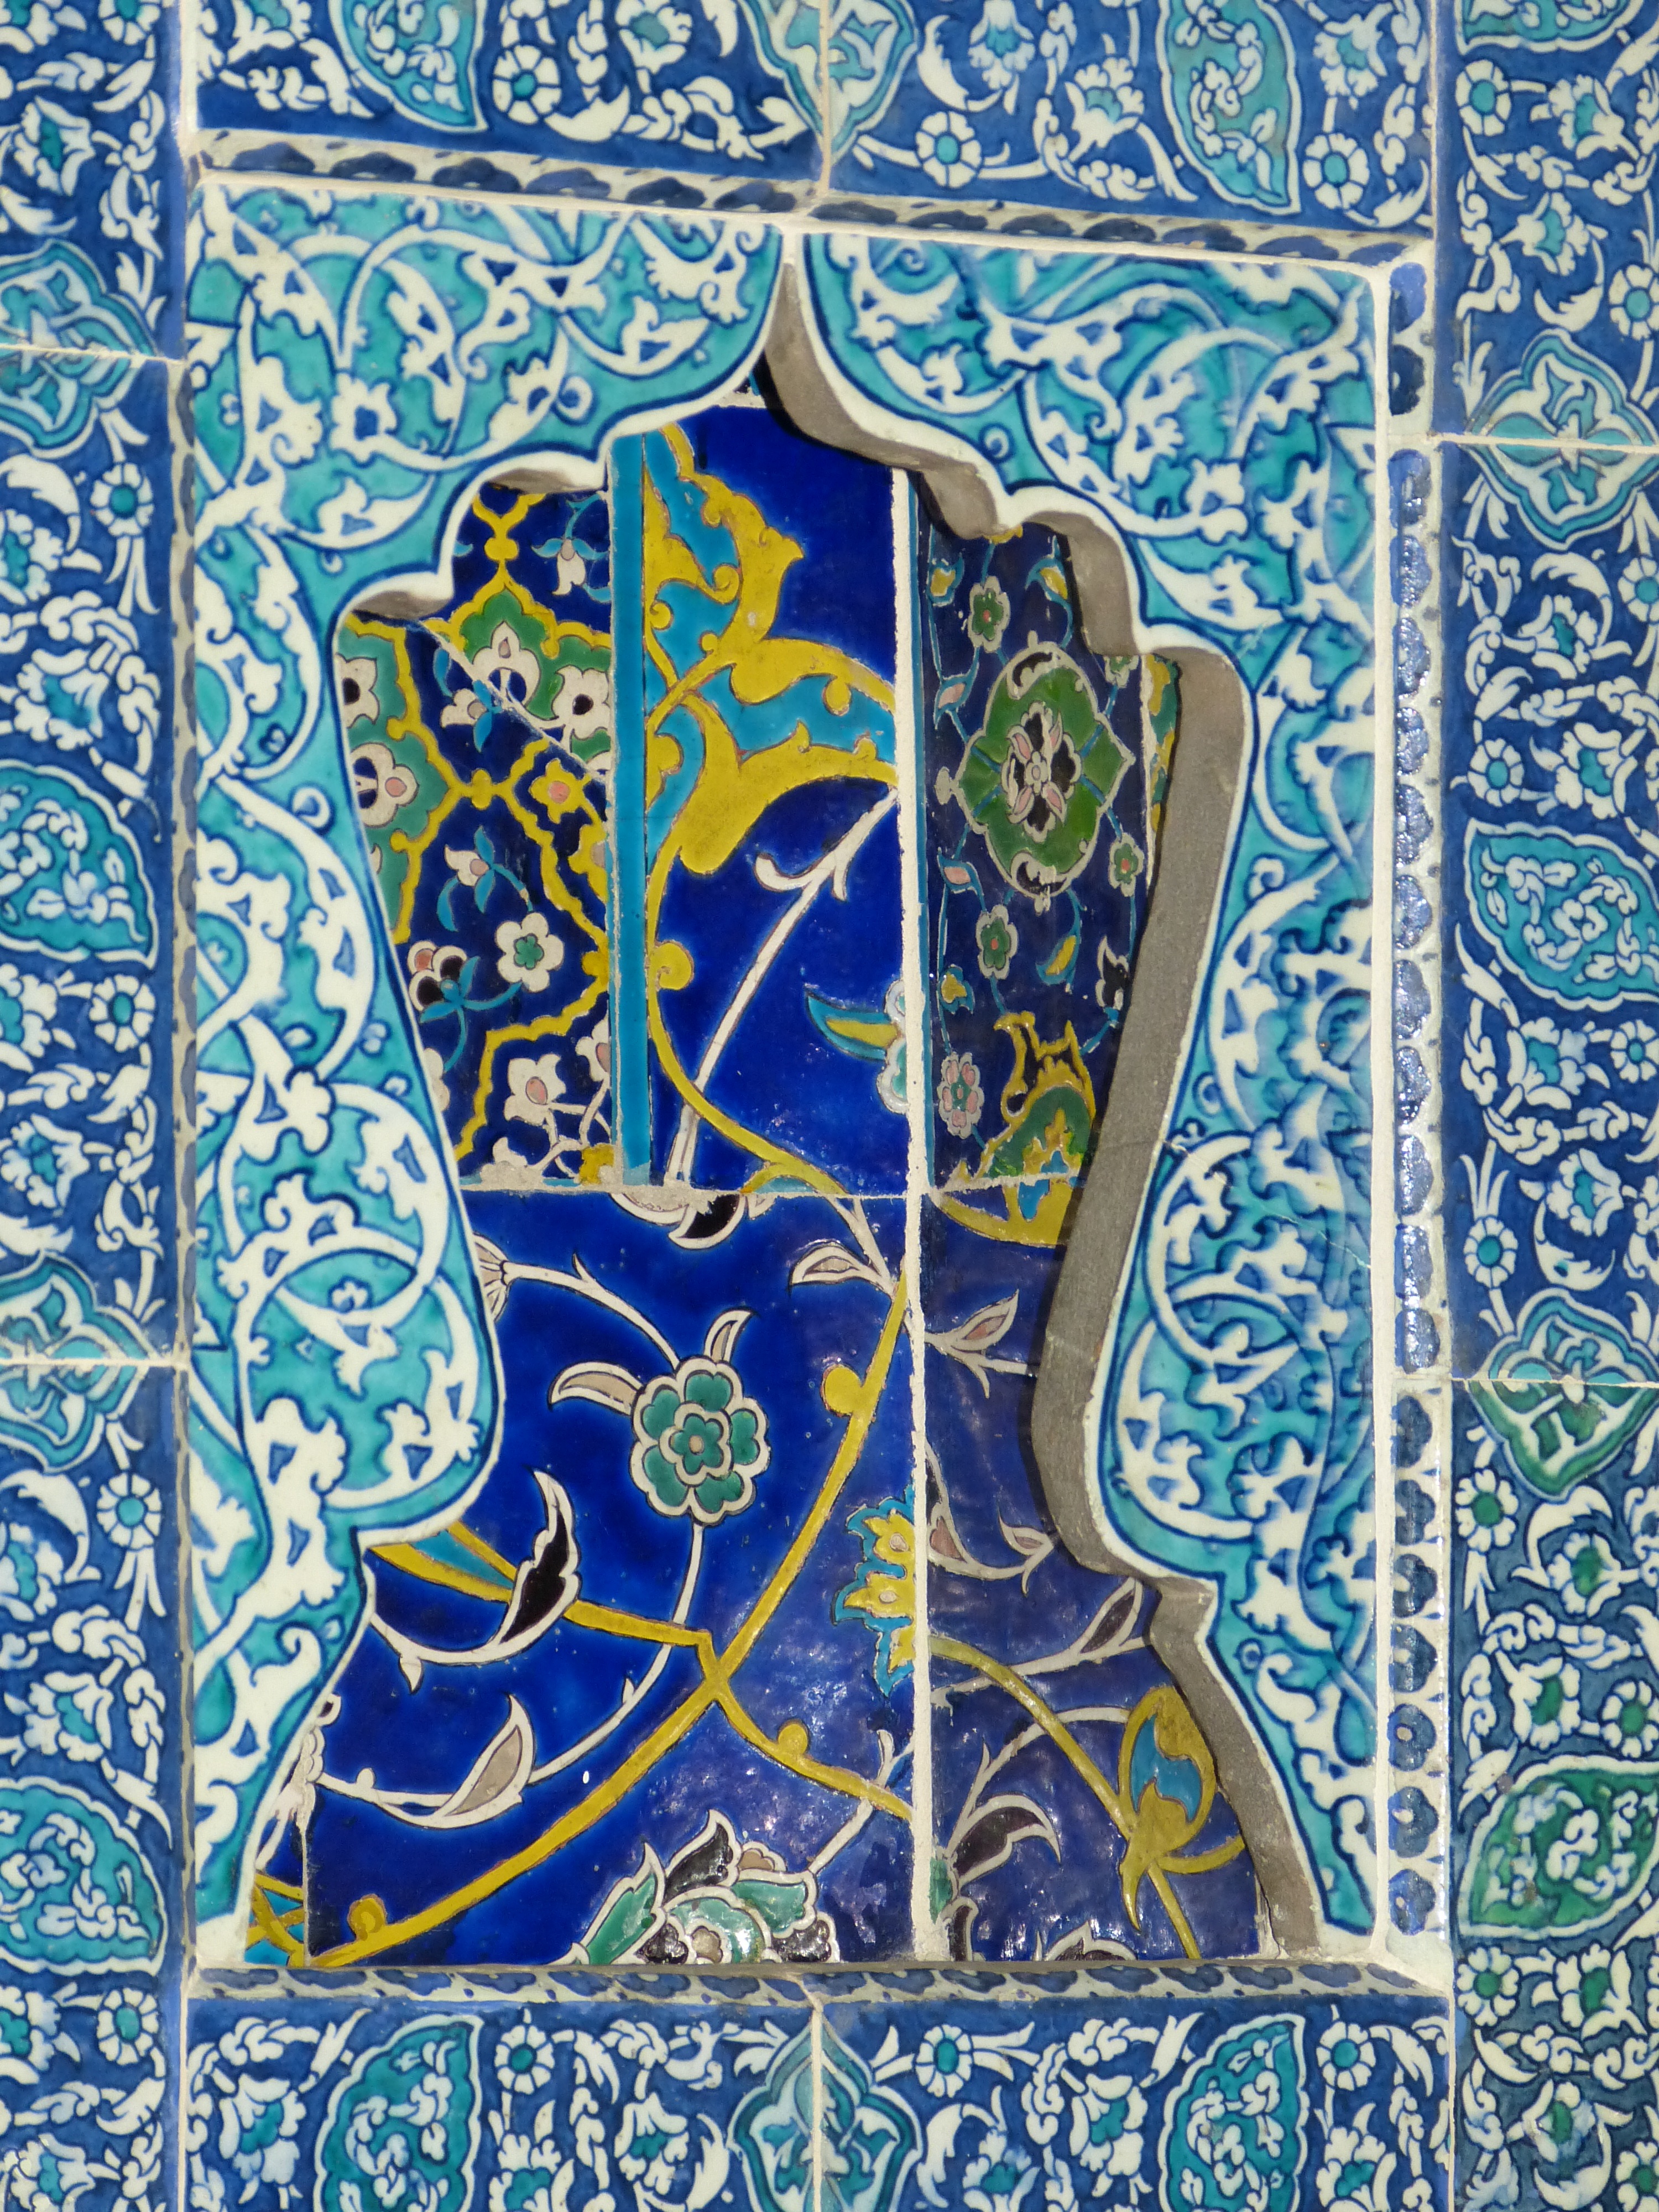
palace, pattern, ceramic, castle, tile, art, illustration, design, turkey, symmetry, istanbul, historically, niche, sultan, flooring, topkapi